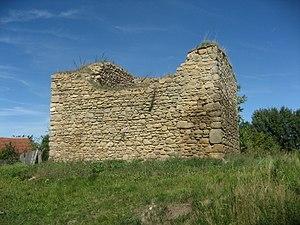
Proseč est une commune du district de Pelhřimov, dans la région de Vysočina, en République tchèque. Sa population s'élevait à 74 habitants en 2019.